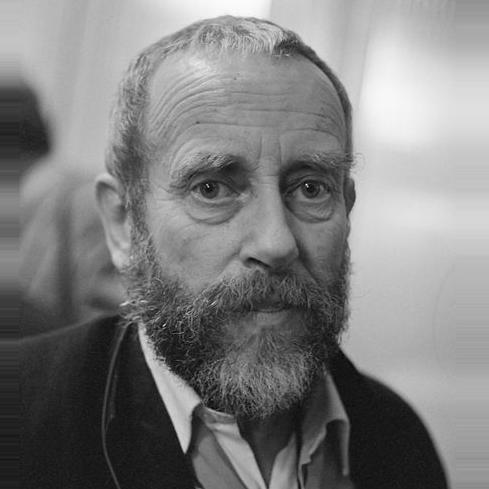
Age: 62